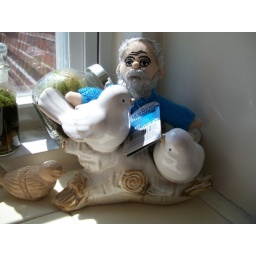
Chilling with the birds in the window sill at Laura's apartment